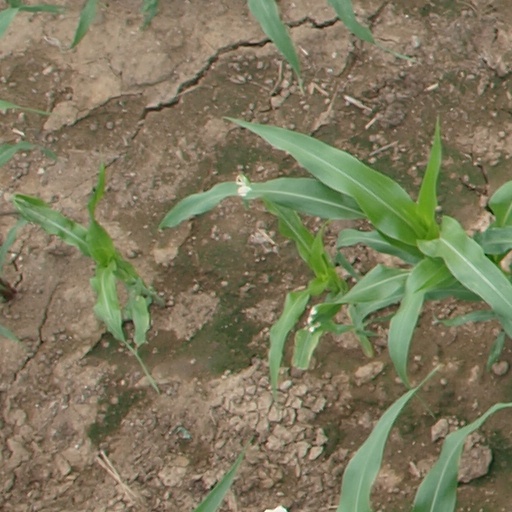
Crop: maize; corn